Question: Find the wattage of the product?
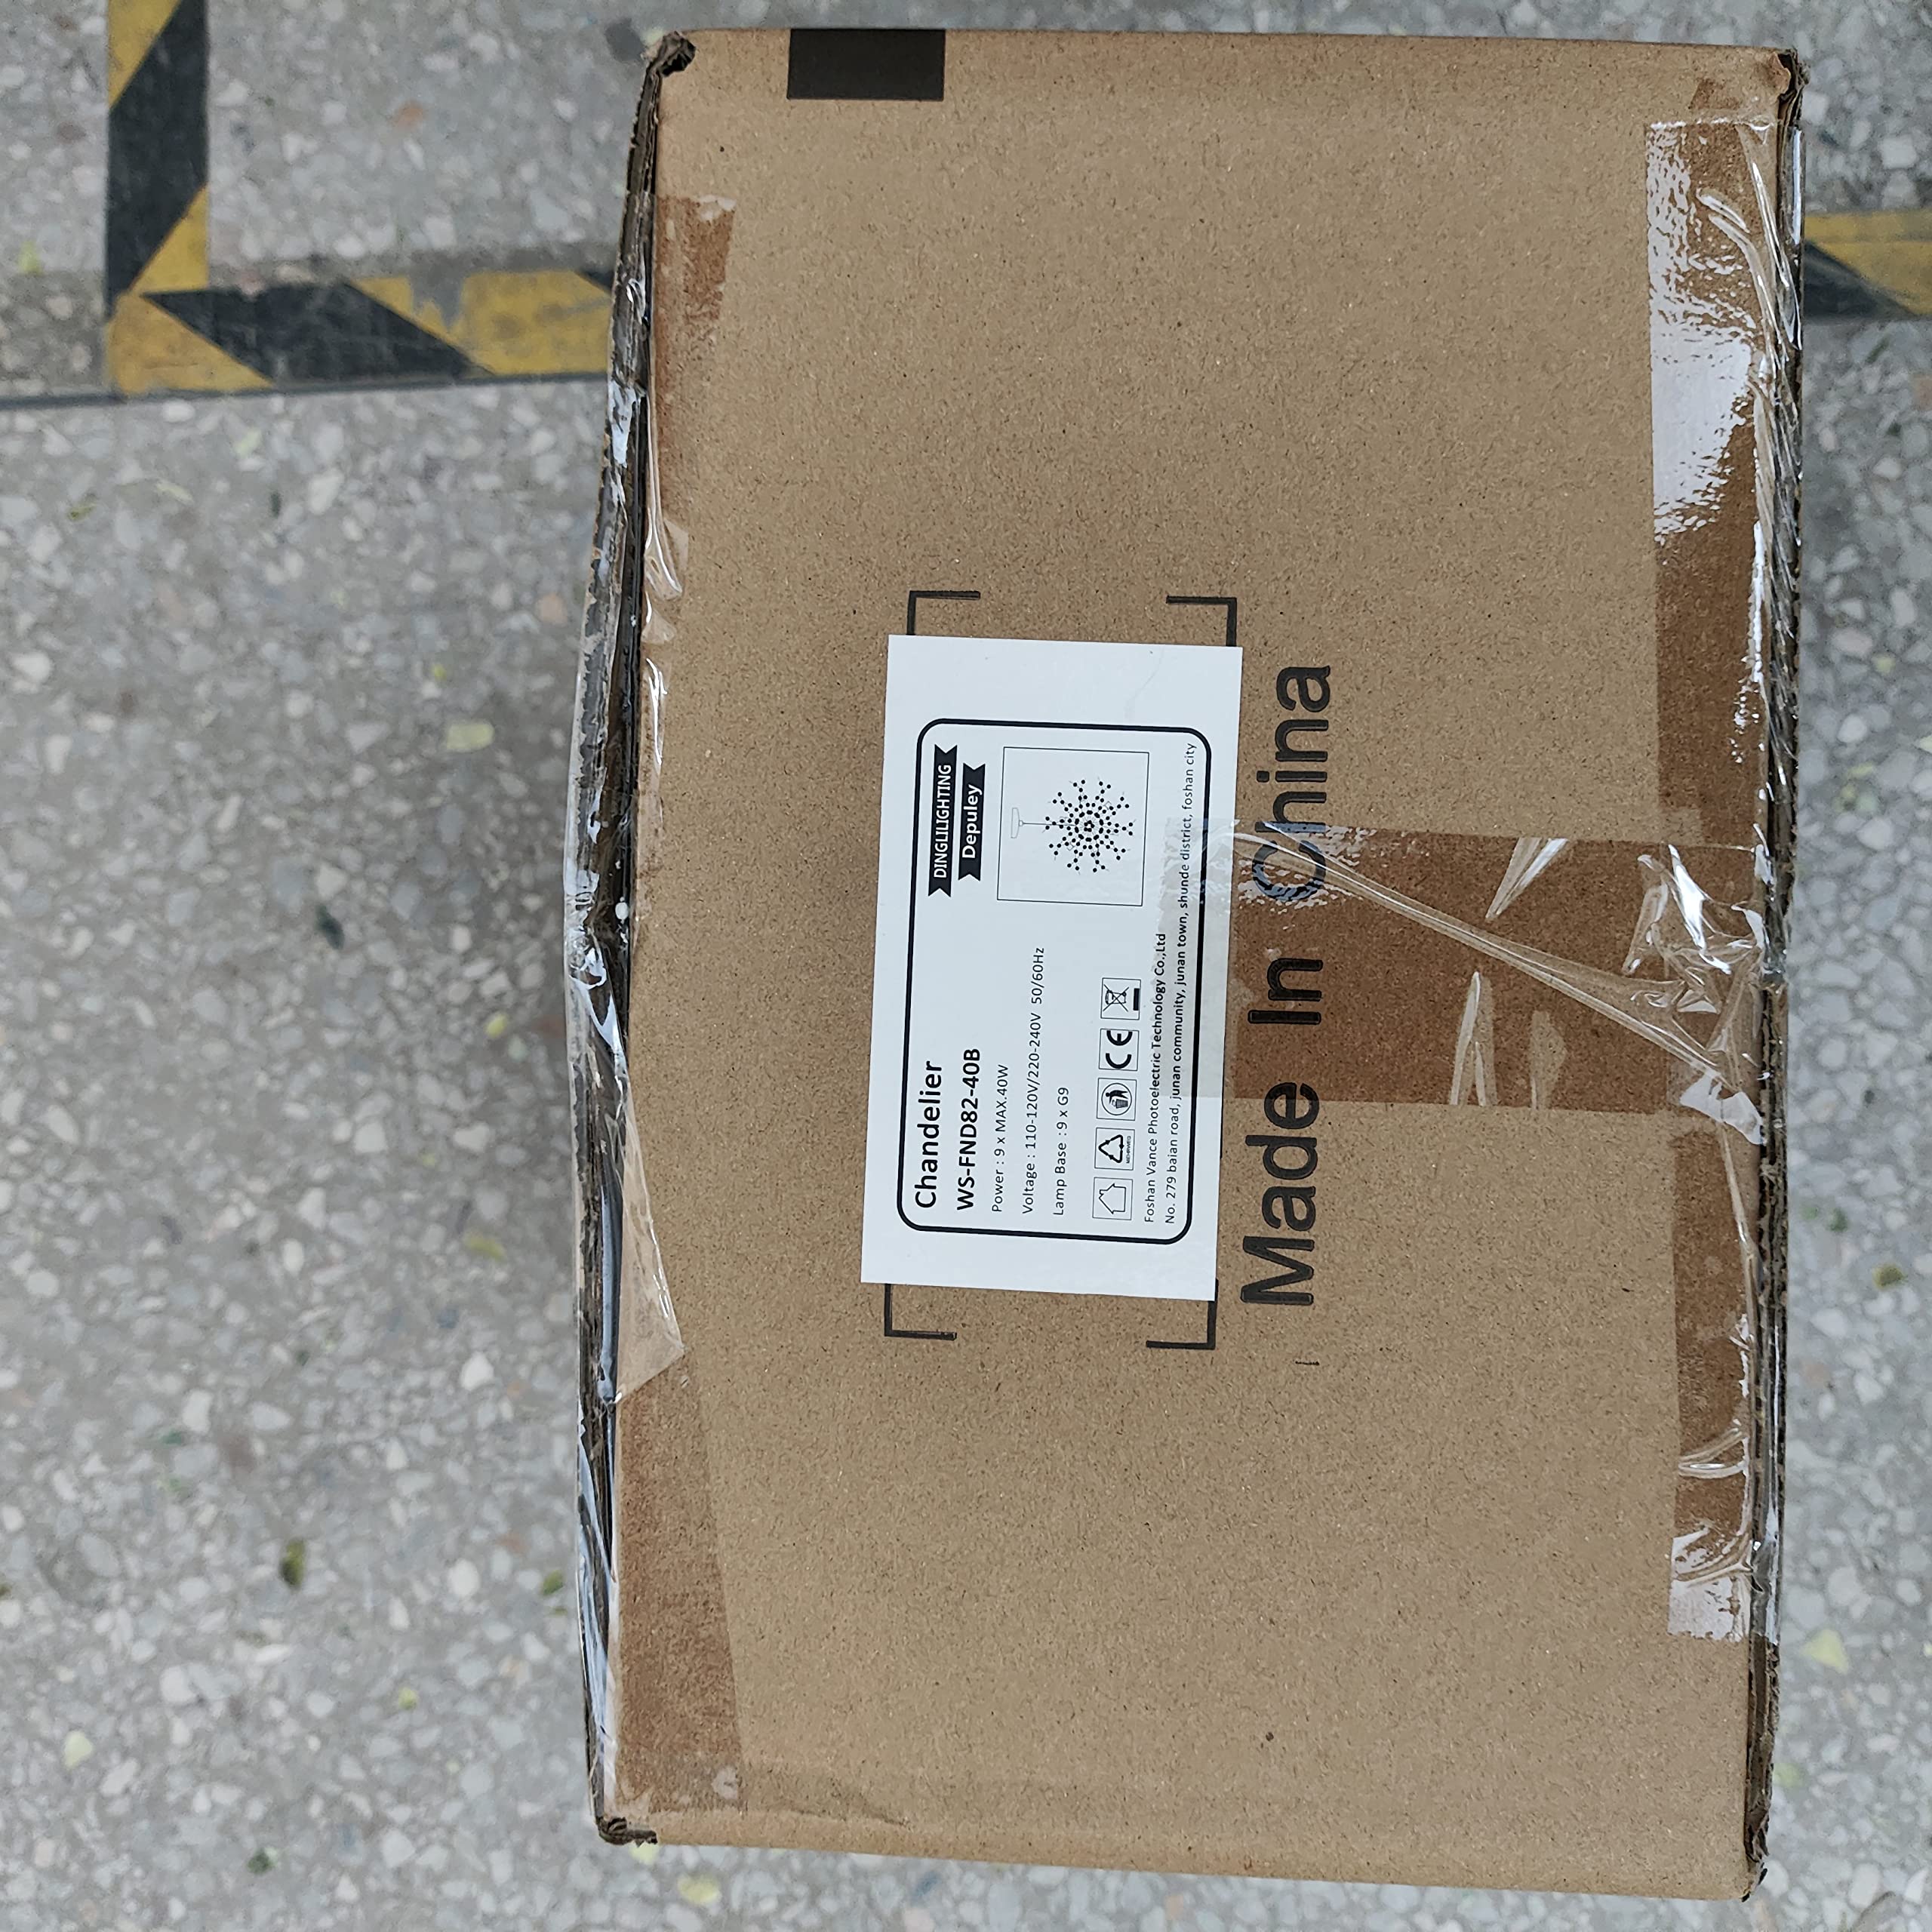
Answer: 40.0 watt